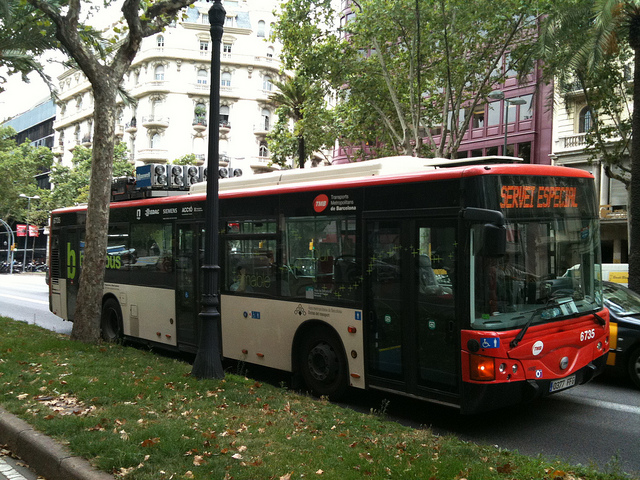
A bus that is on the side of a road.

A bus driving on a two lane street next to a car.

Red, black, and white commuter bus traveling down an urban street.

A bus pulls up next to a light pole.

A city bus on a road next to a grassy median.